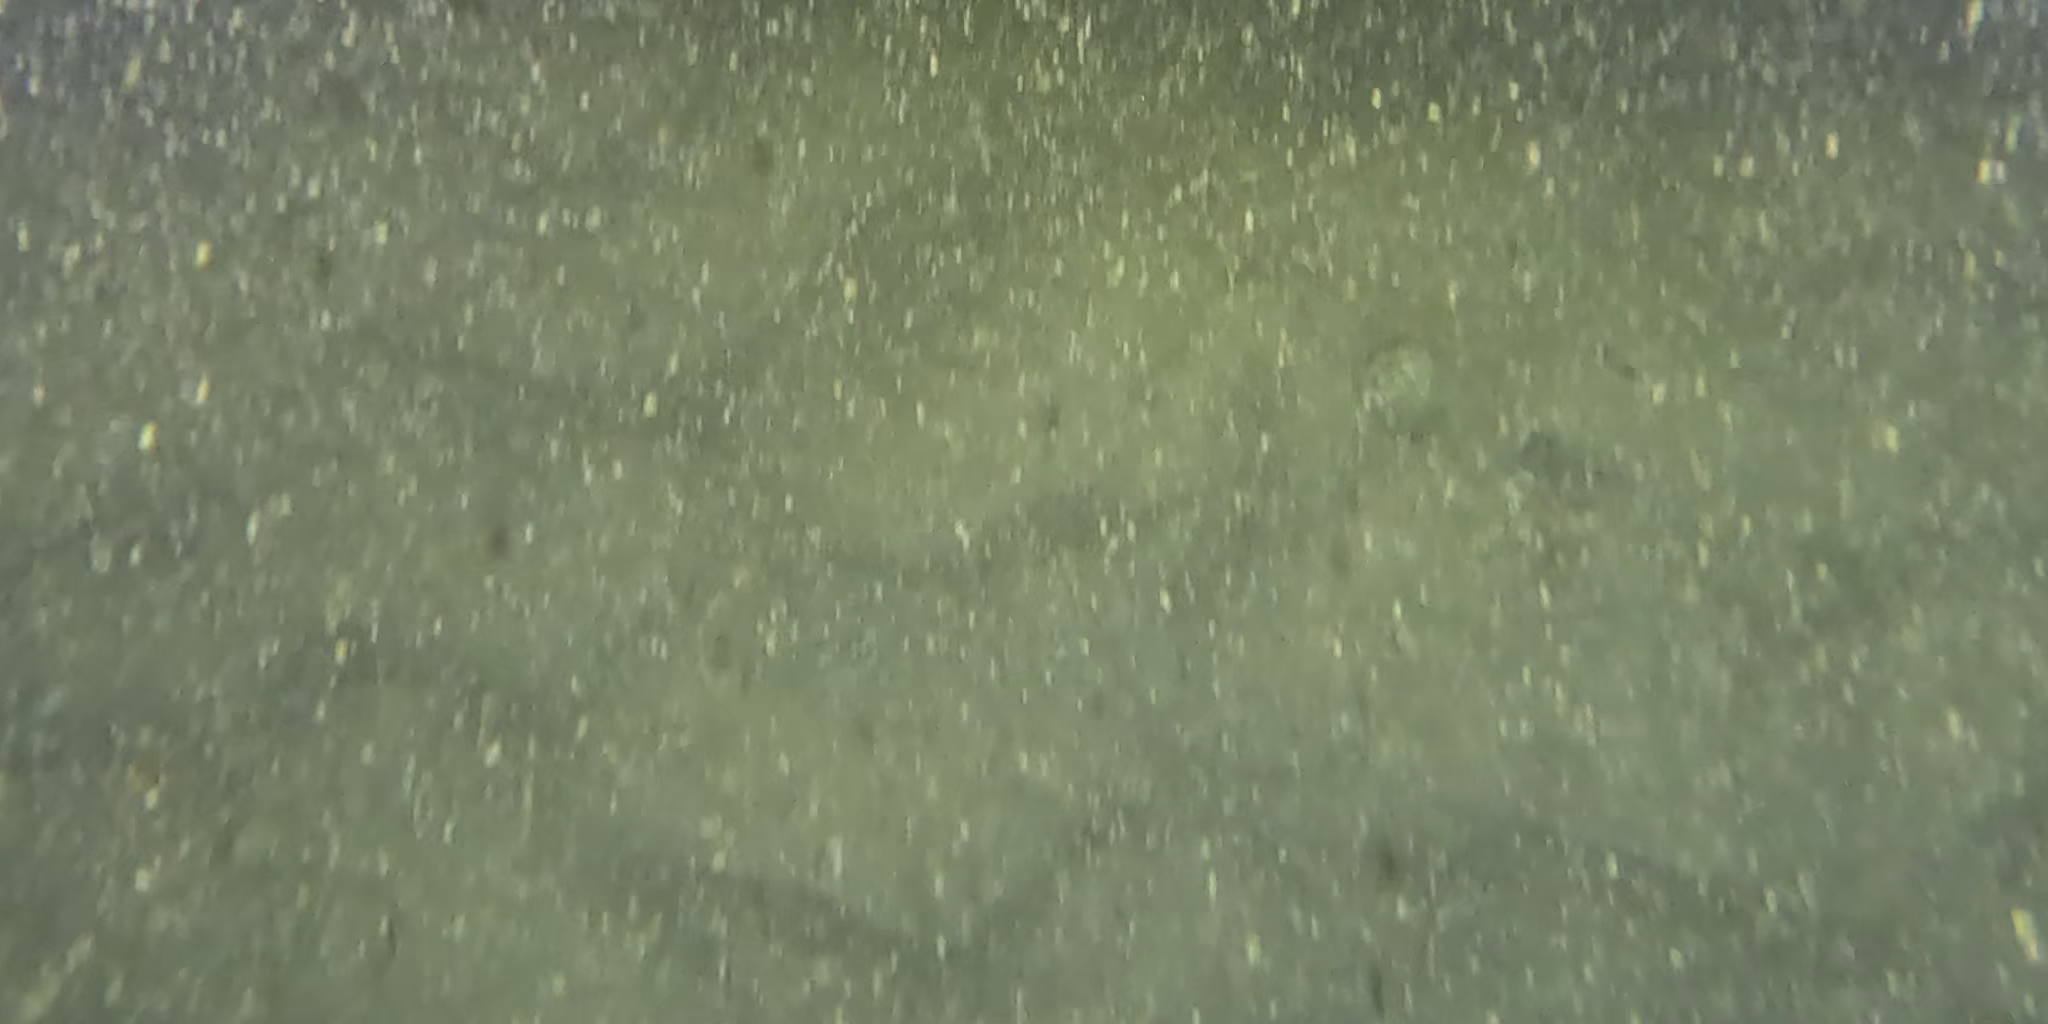
Seabed habitat: sand